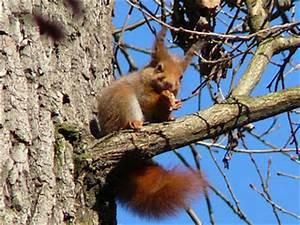
squirrel